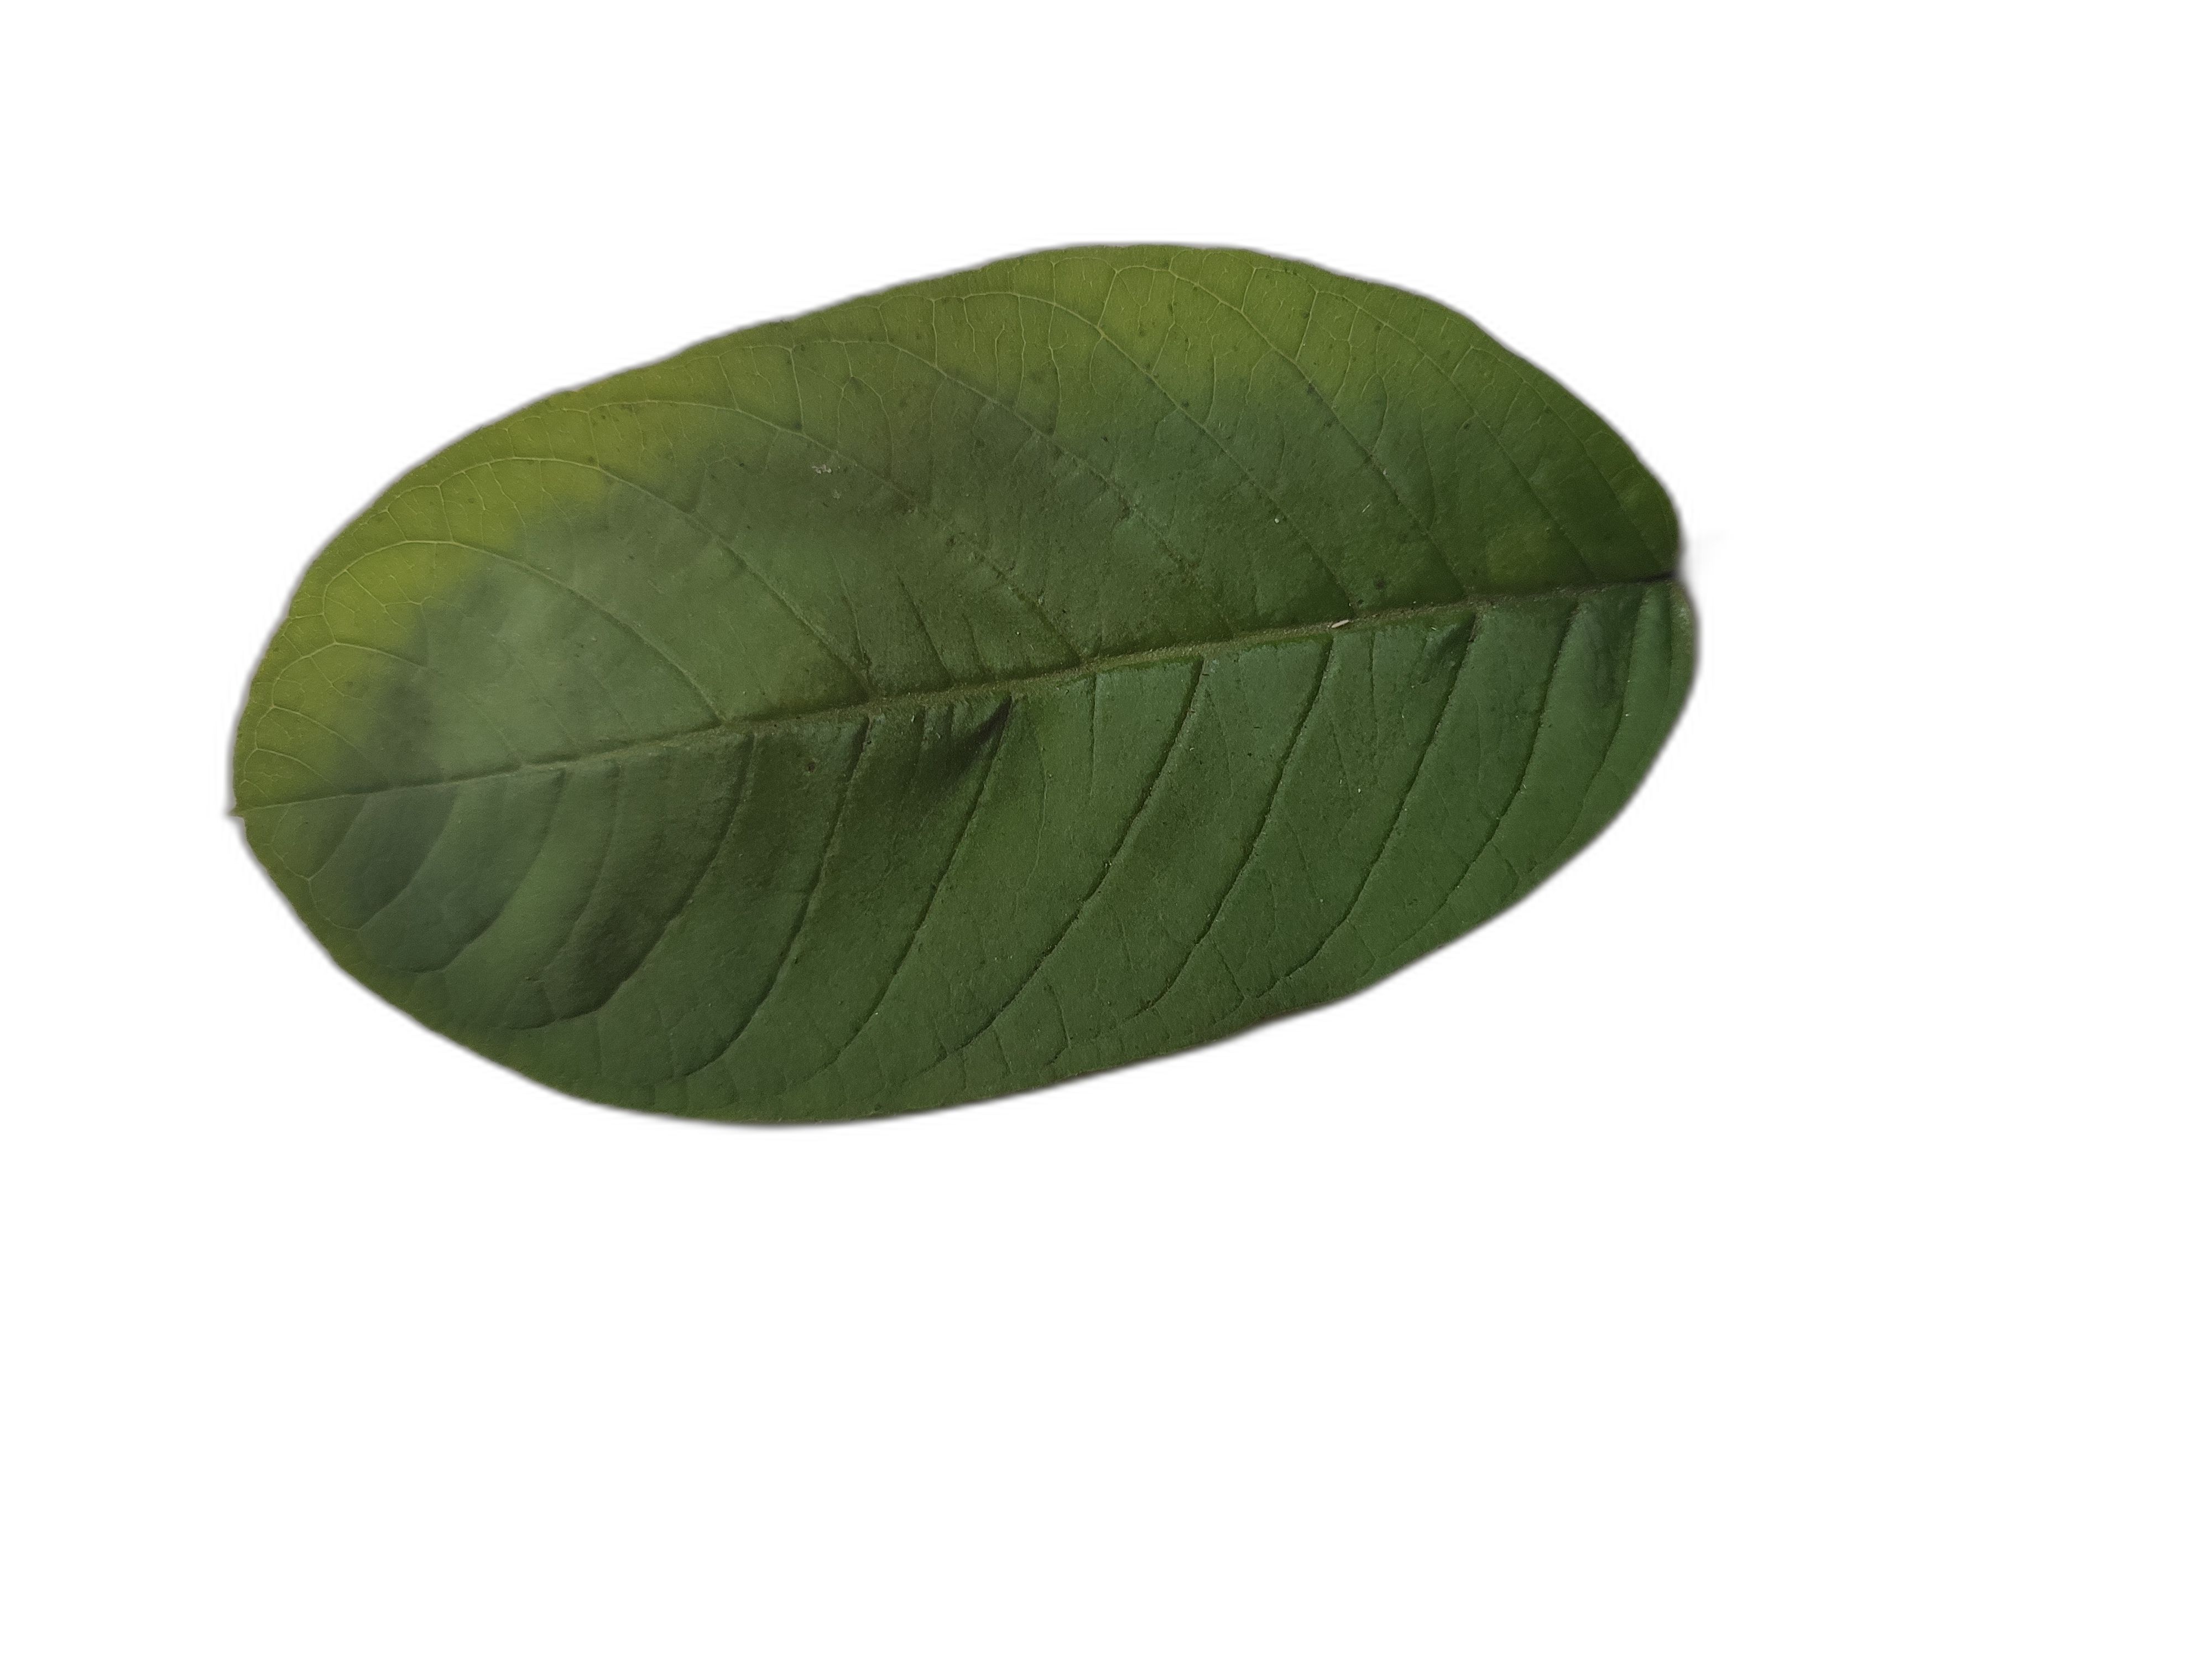
Plant part: leaf
Disease: Healthy